History of Brevard County, Florida

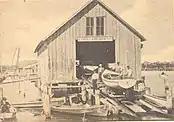
Boathouse, Titusville, Florida 1885.

By the 1880s, the cities along the Indian River included Melbourne, Eau Gallie, Titusville, Rockledge, and Cocoa. Unlike cities further inland in Florida, these cities did not have to rely as heavily on roads. The primary way of transversing the county was by water. In 1877 commercial steamboat transportation became a reality as the steamboat "Pioneer" was brought to the area.